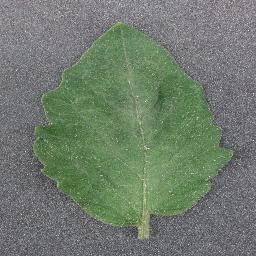
Label: Tomato___healthy